Alix of Brittany, Dame de Pontarcy

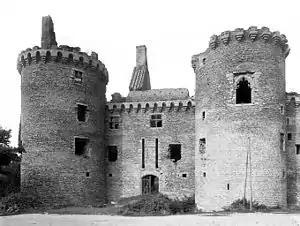
Château de Suscinio, in, Sarzeau, Morbihan, birthplace of Alix of Brittany

Alix, named after her paternal grandmother, Alix of Thouars, was born on 6 June 1243 at the Château de Suscinio in Sarzeau, Morbihan, Brittany. She was the eldest daughter of John I, Duke of Brittany and Blanche of Navarre, daughter of Theobald I of Navarre and Agnes of Beaujeu. Alix held the title "Dame de Pontarcy" in her own right.